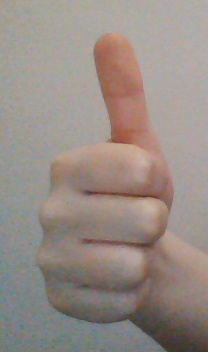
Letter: aleff